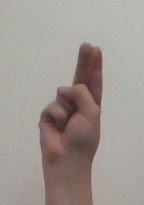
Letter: taa